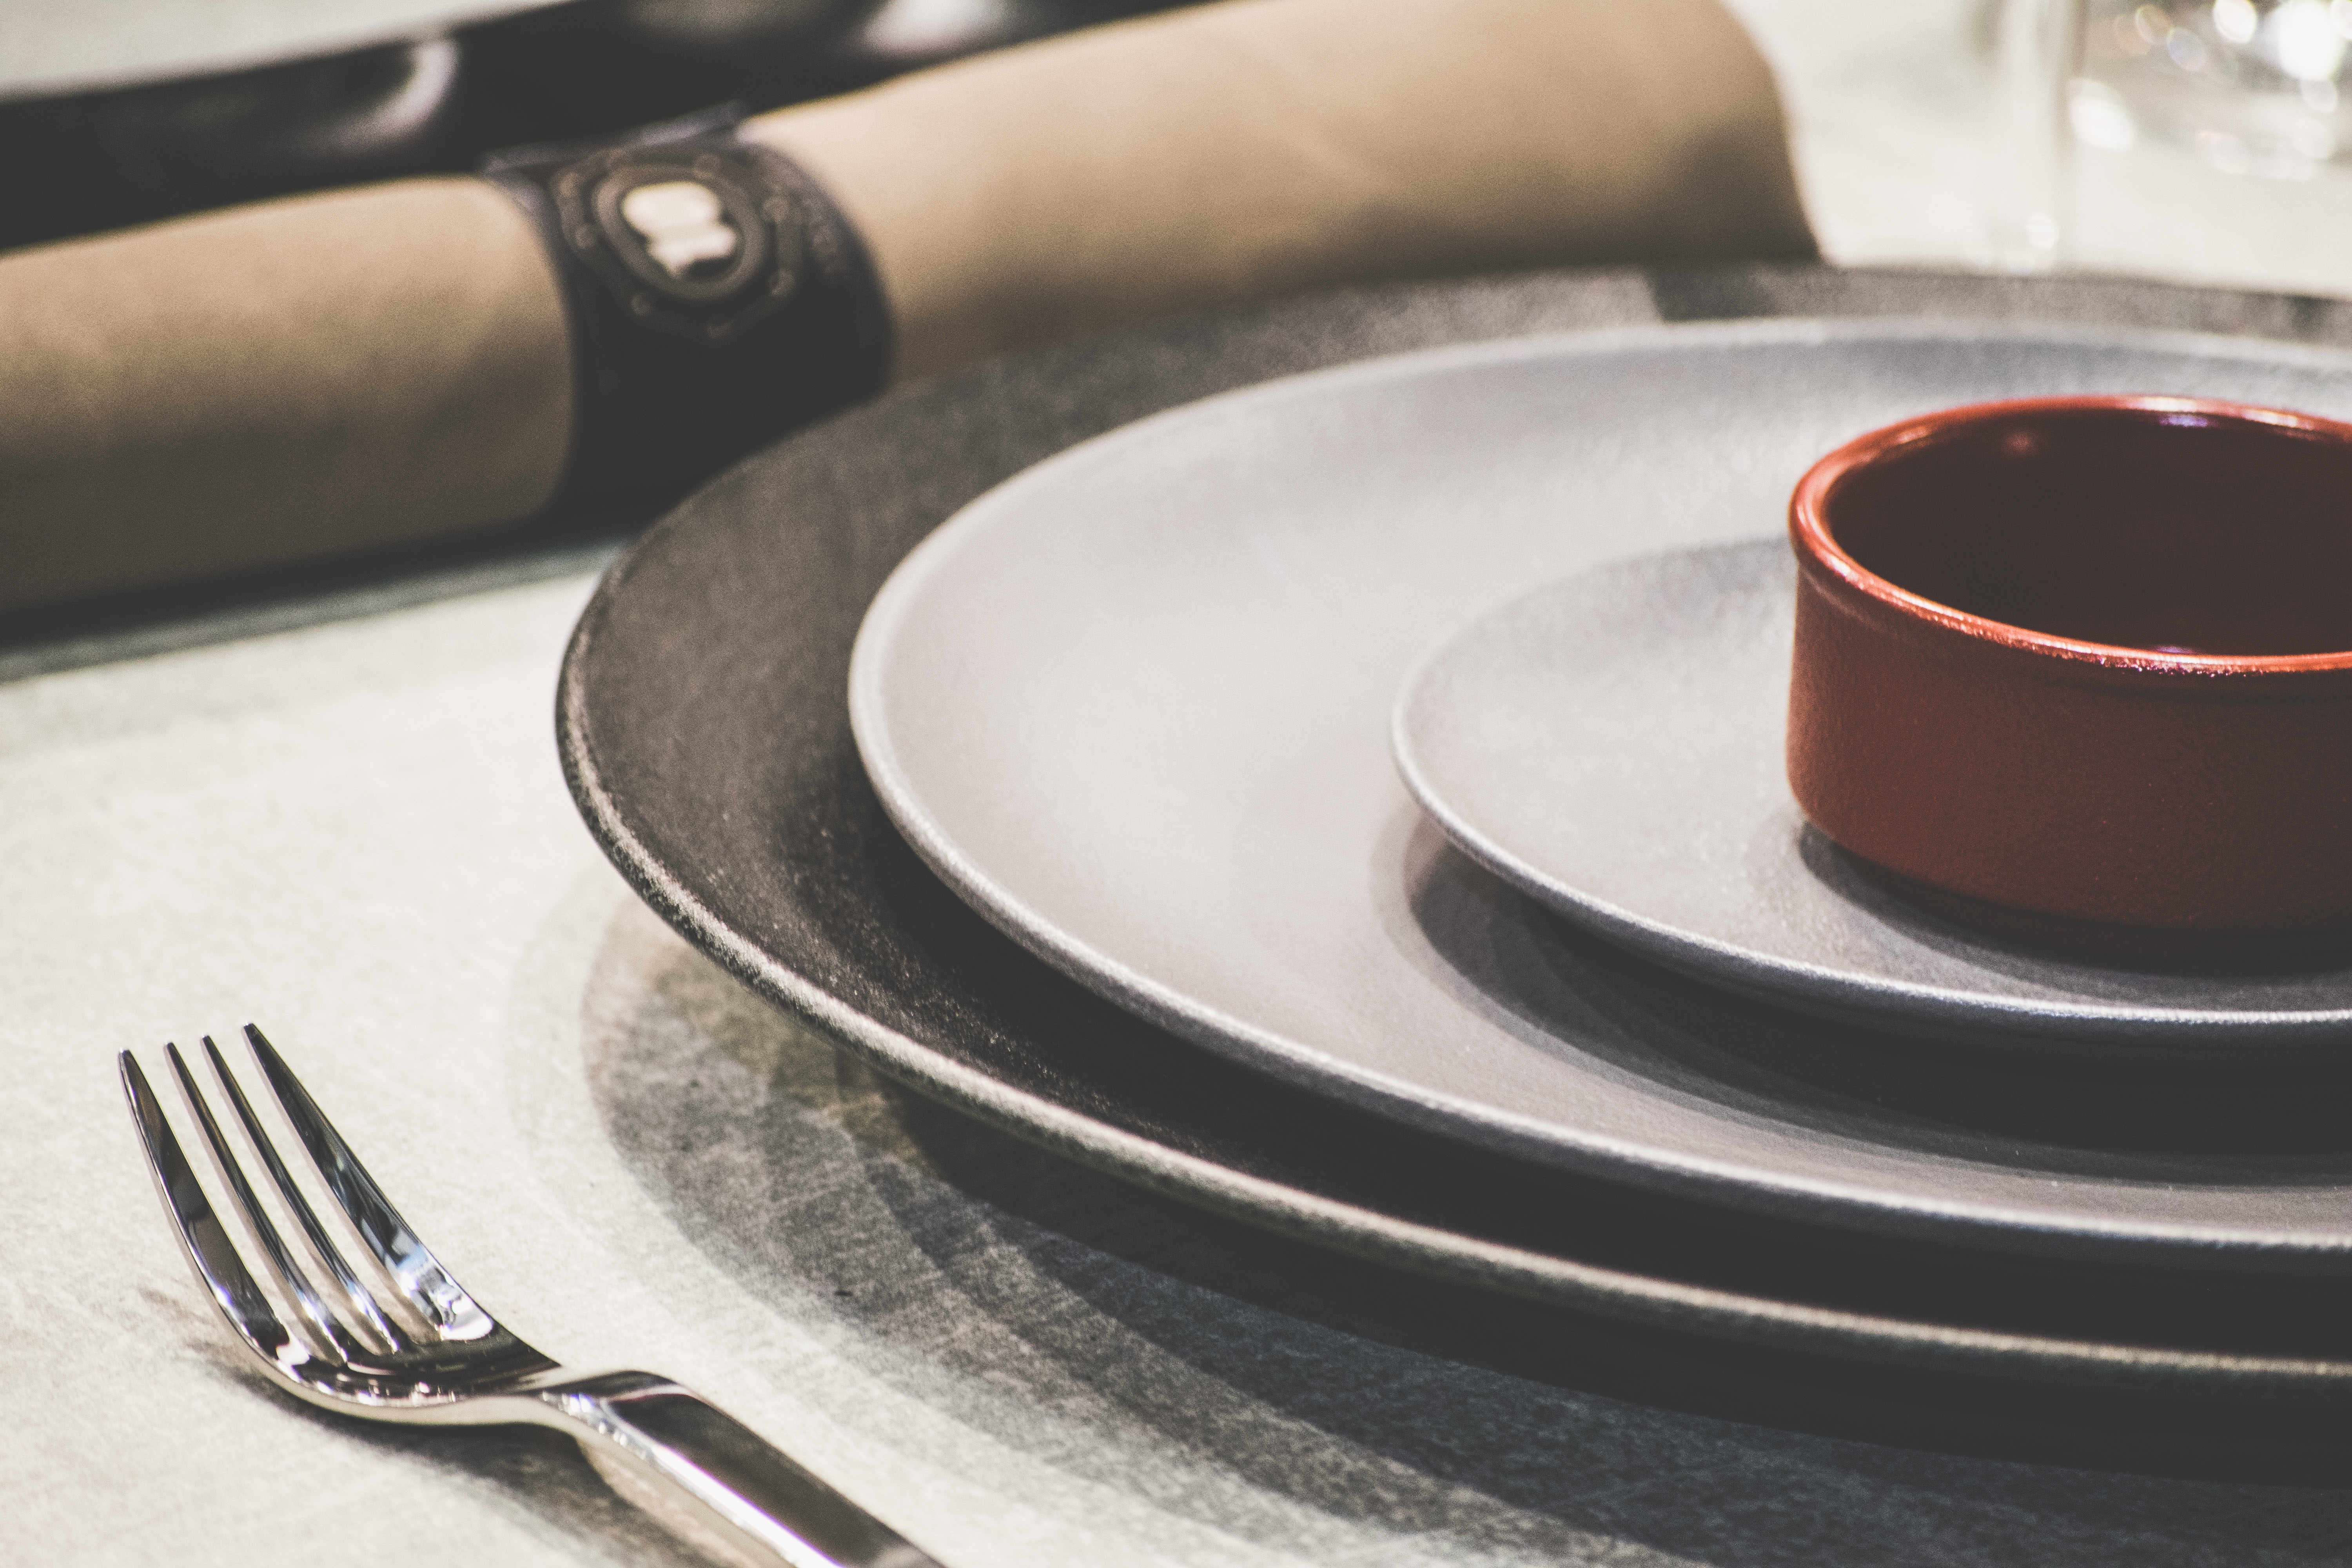
table, fork, wheel, food, plate, napkin, place setting